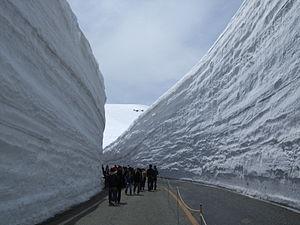
La route alpine Tateyama Kurobe est une route touristique du Japon reliant les villes de Tateyama et d'Ōmachi. Elle fut ouverte à la circulation le 1ᵉʳ juin 1971.